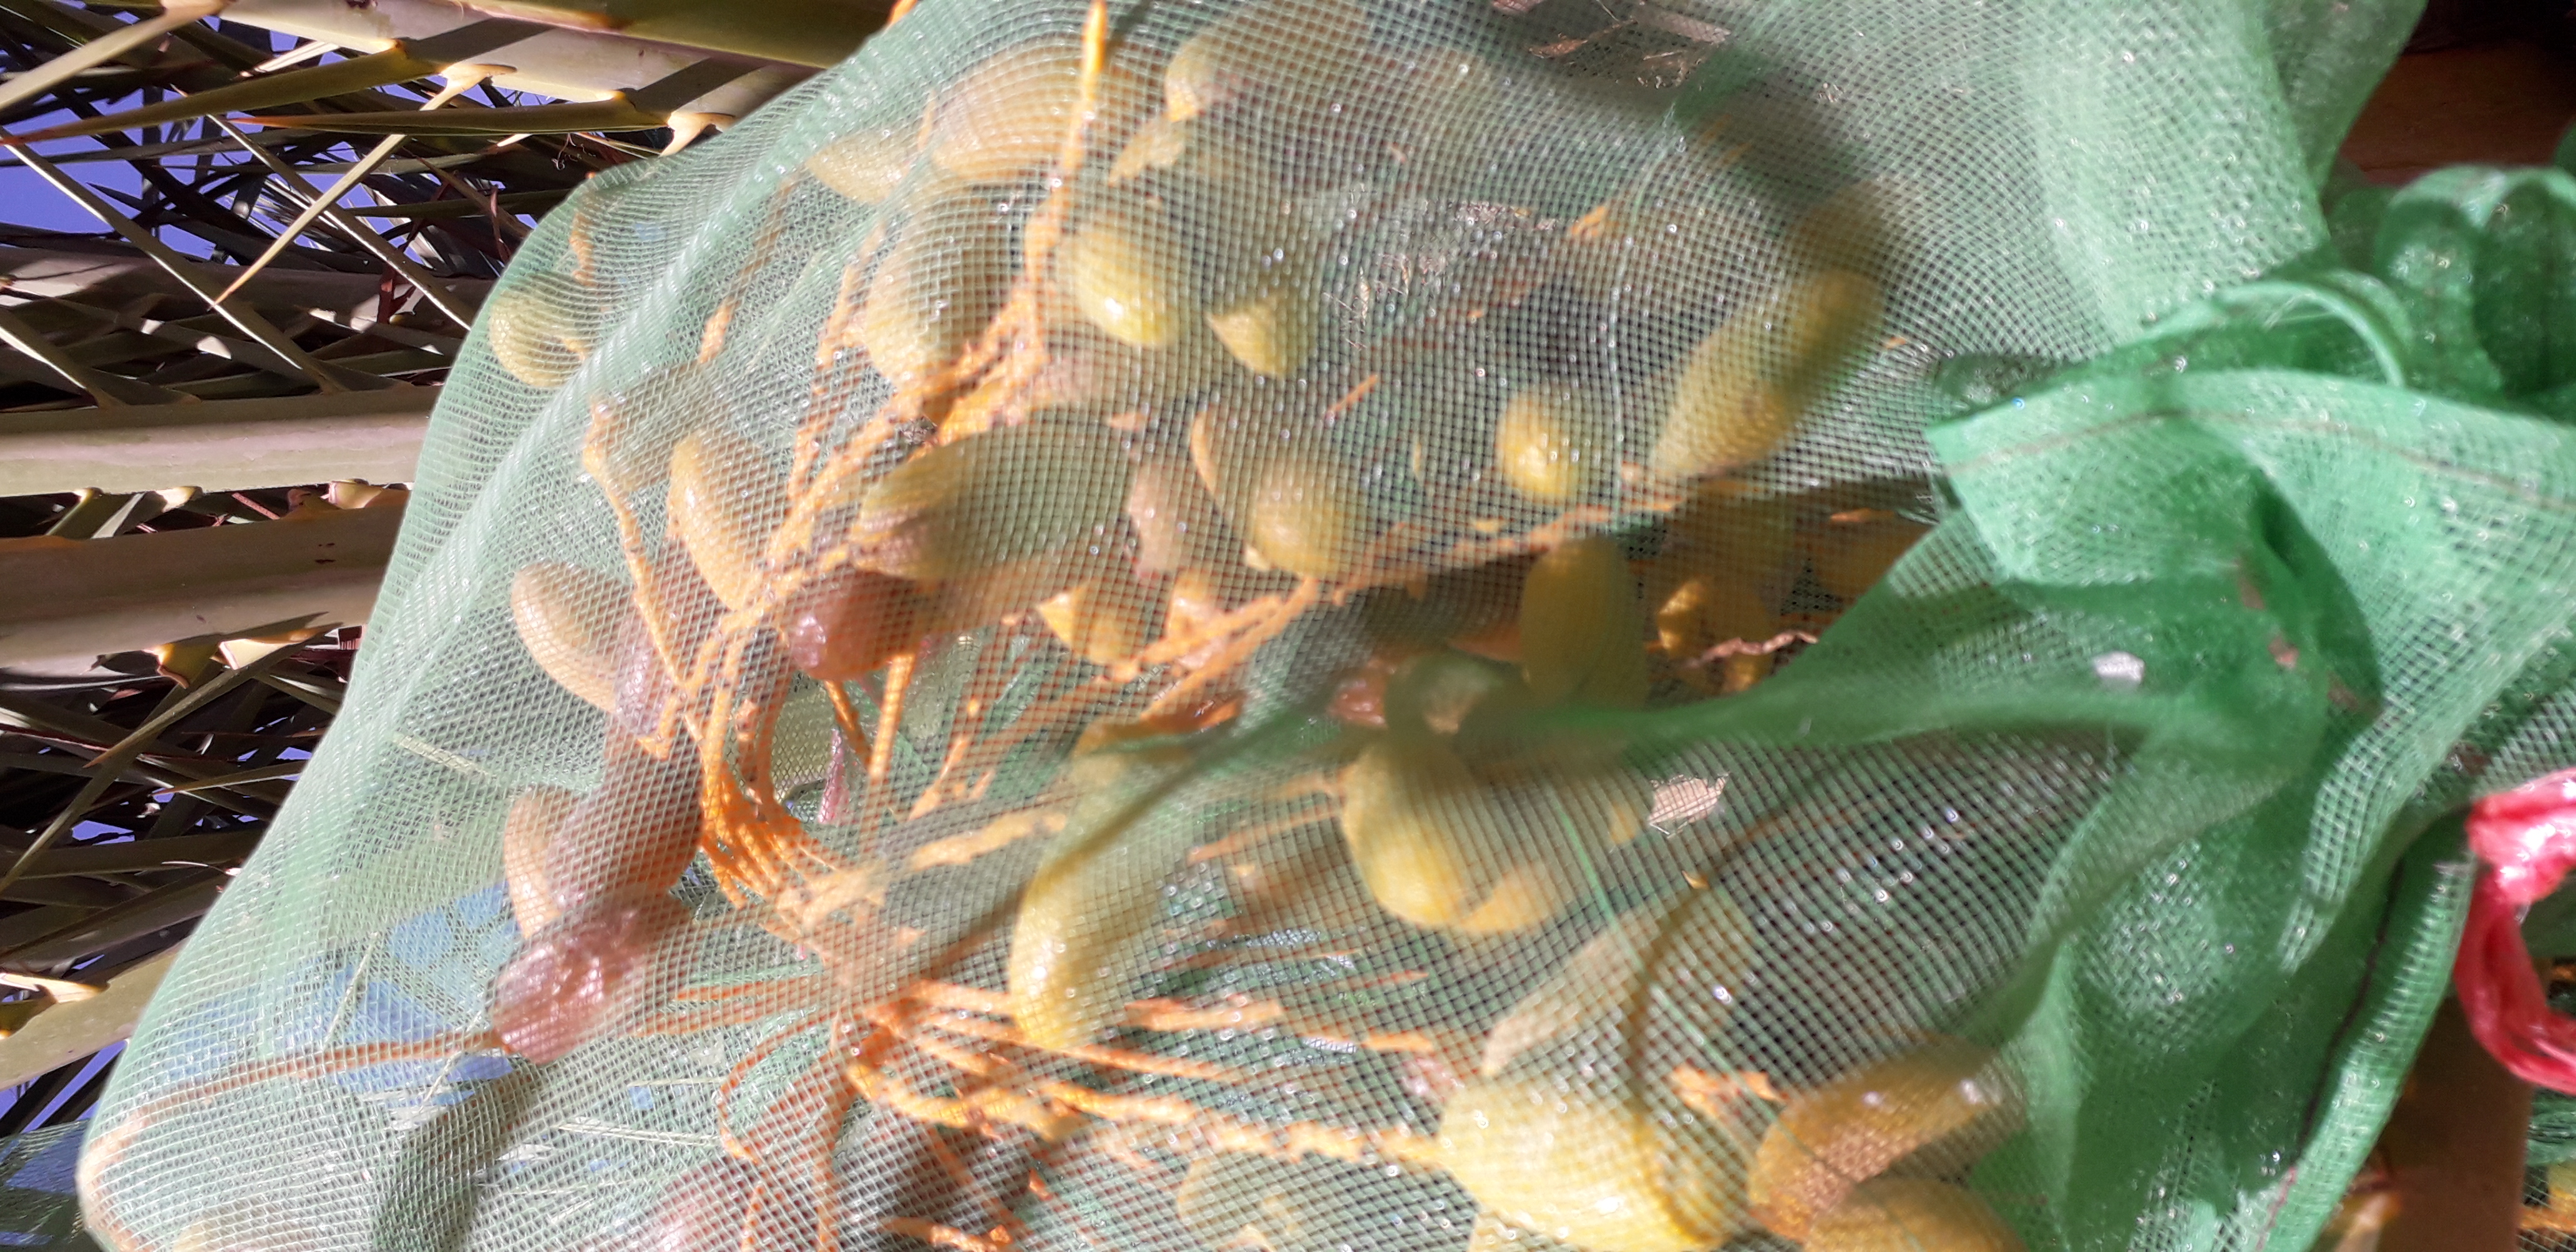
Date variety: kholt